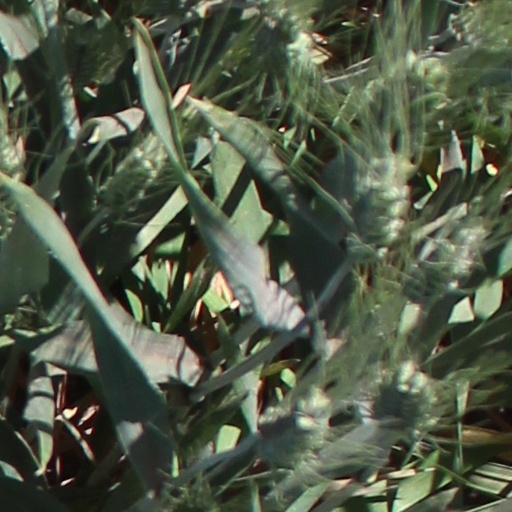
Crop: wheat